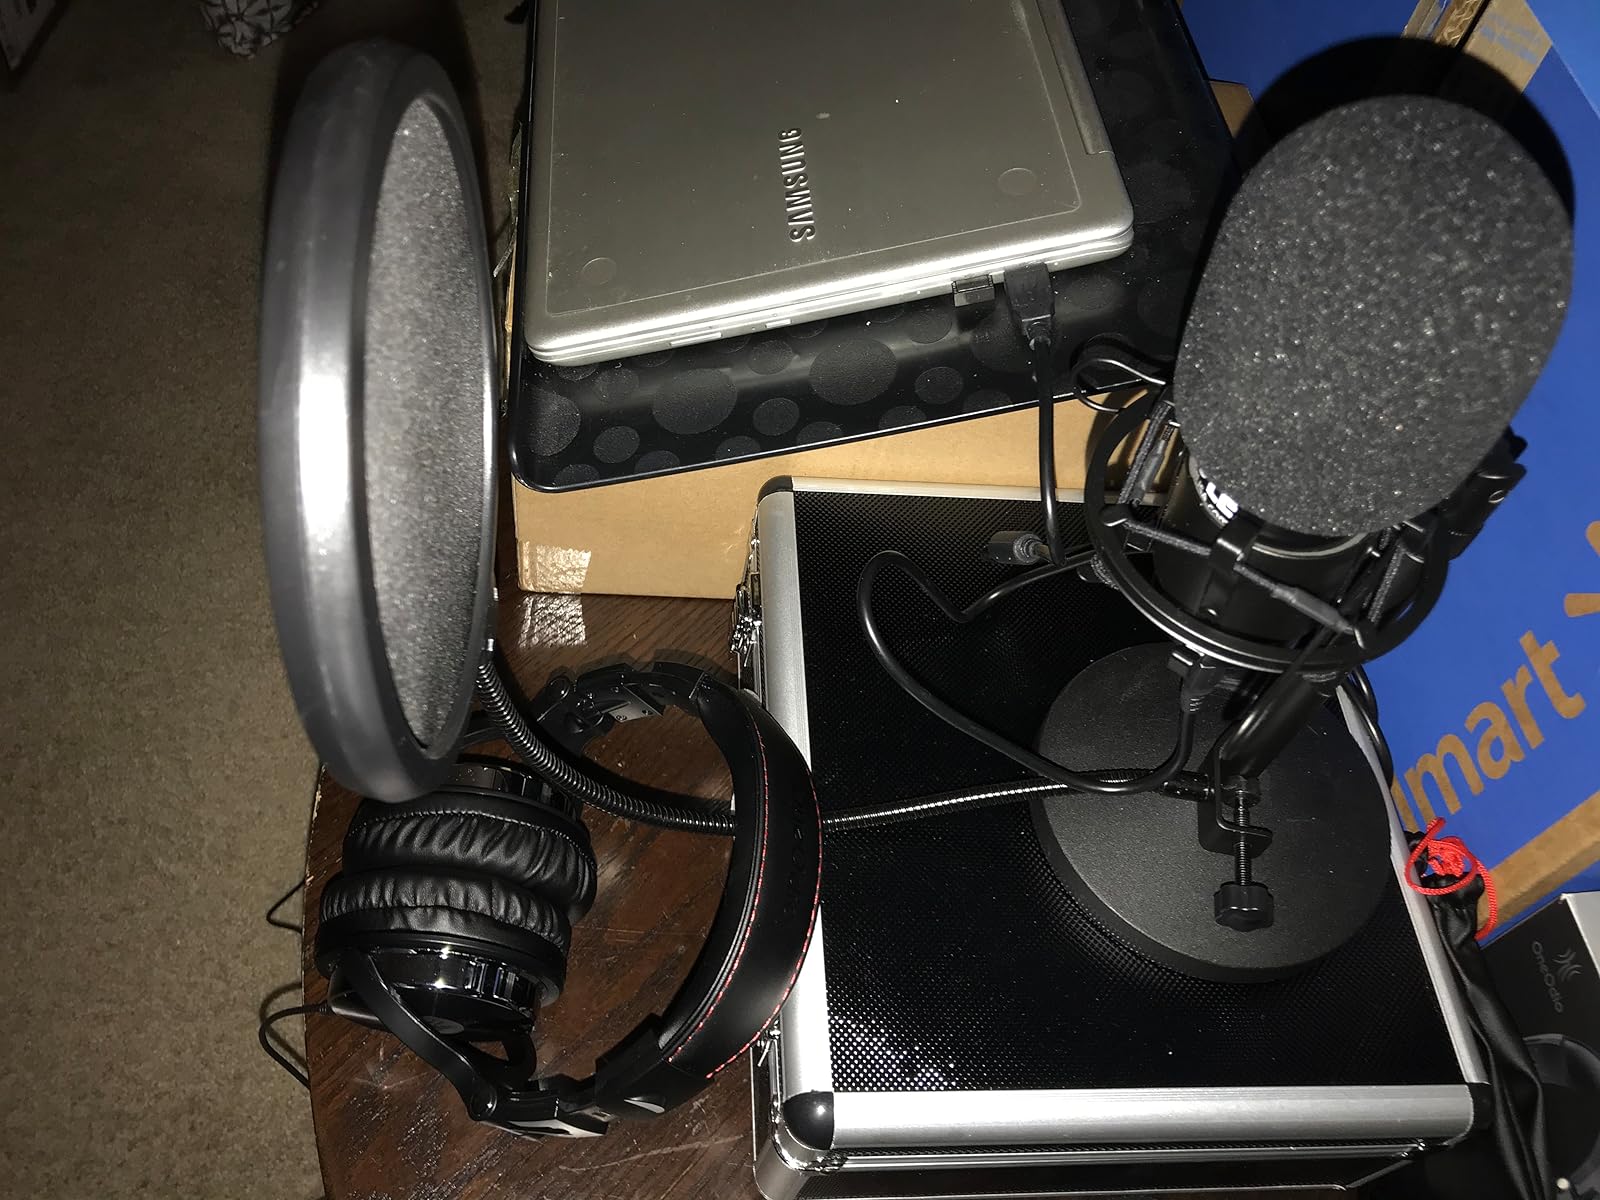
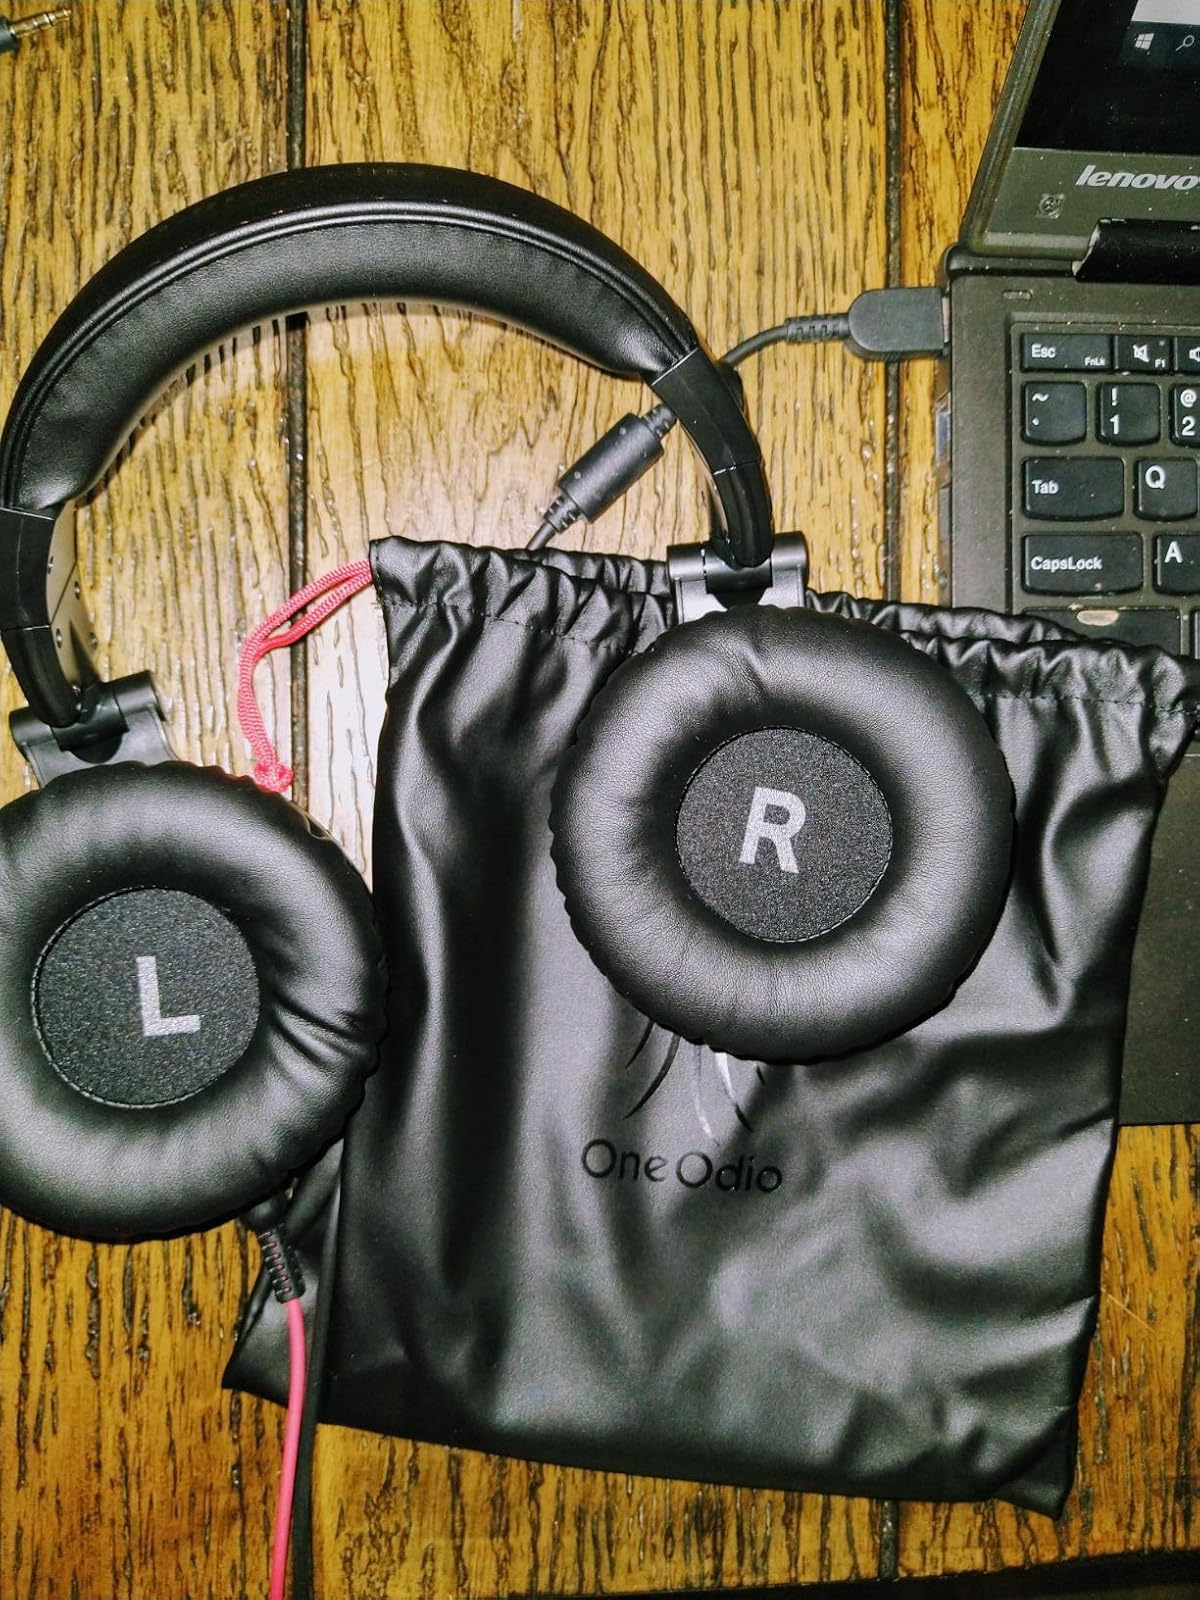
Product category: headphones
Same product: yes